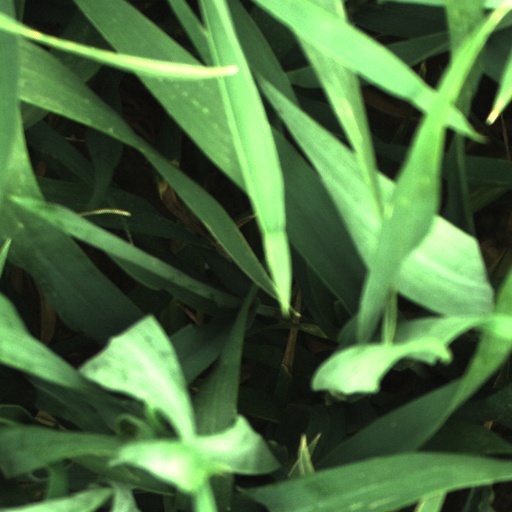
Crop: wheat